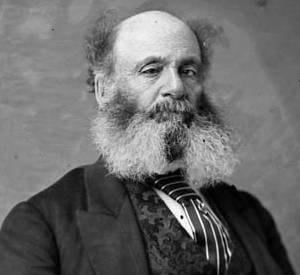
Liste des conseillers législatifs de la Province du Canada. Les personnes suivantes ont été membres du Conseil législatif de la Province du Canada.